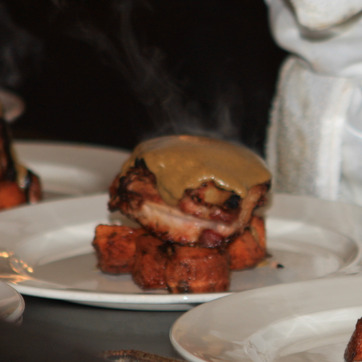
Material: food